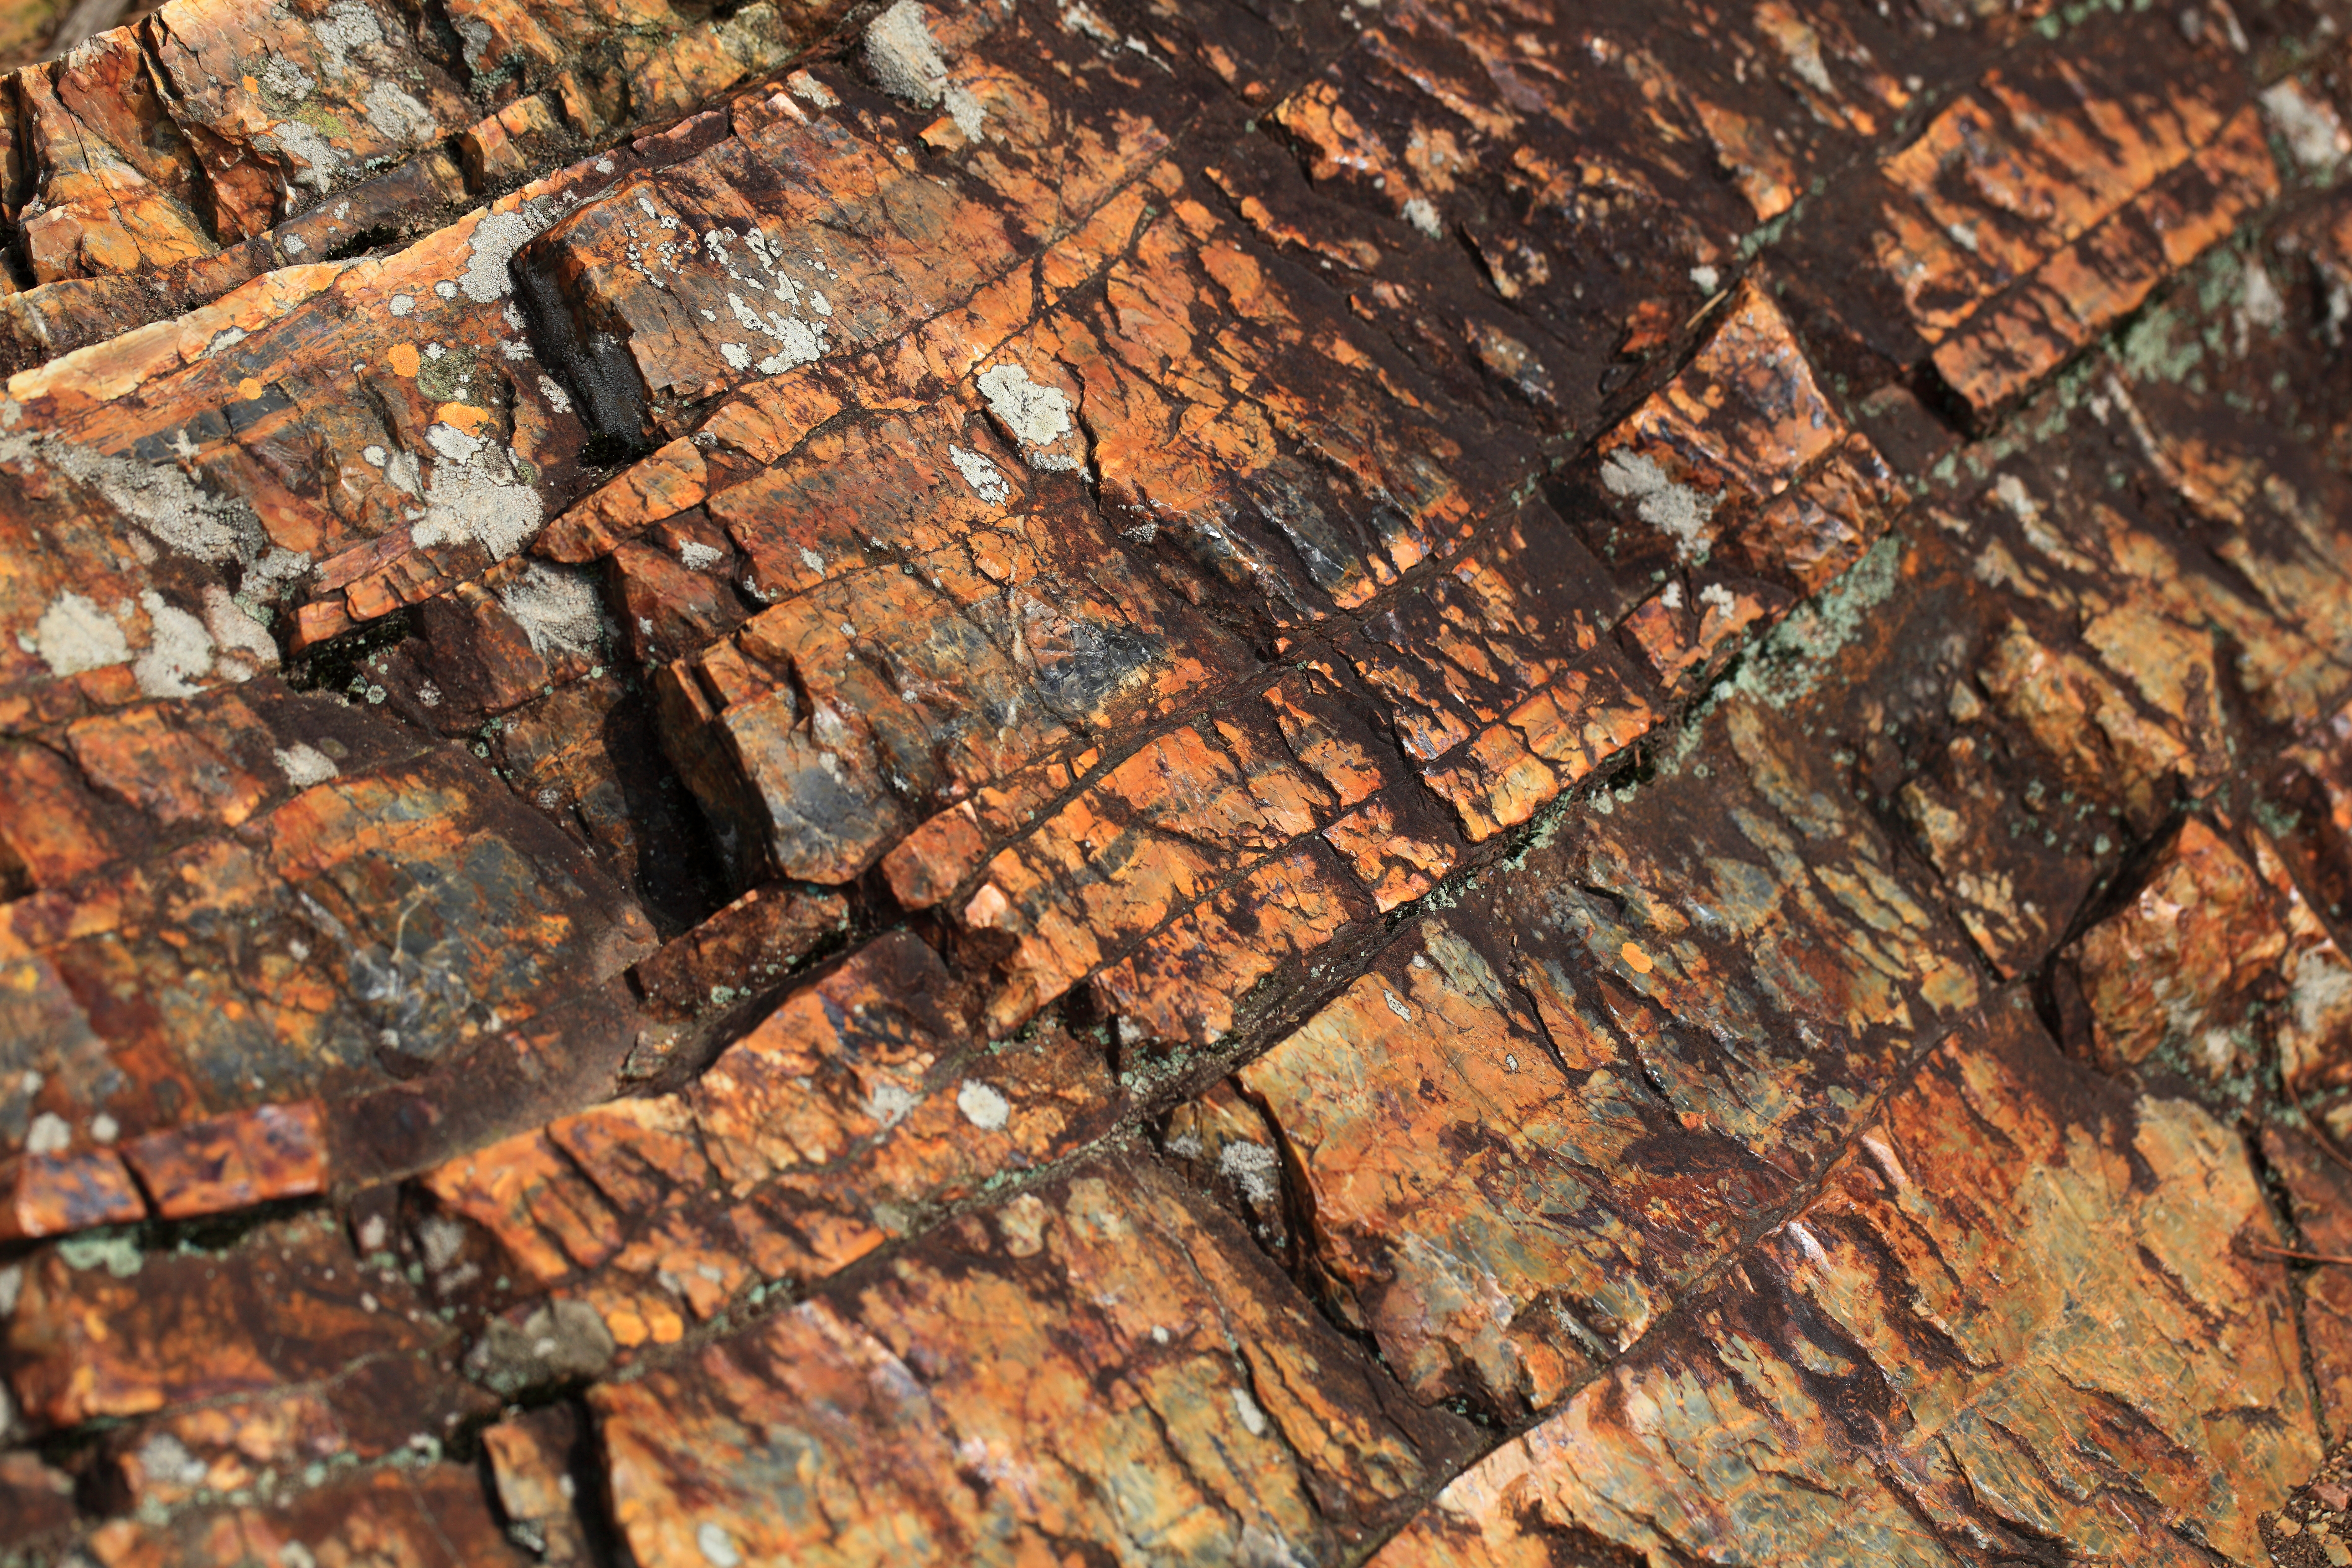
tree, rock, wood, texture, trunk, wall, formation, high, soil, stone wall, brick, lumber, material, rocks, geology, tochigi, 5d, hires, markii, hi, res, resolution, jinja, sano, karasawayama, flooring